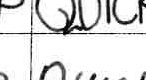
Label: quickly